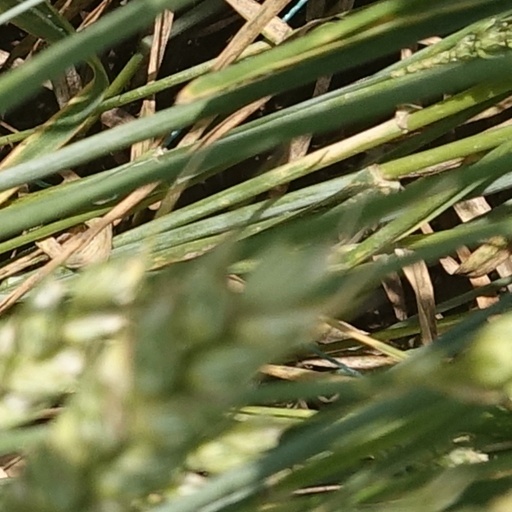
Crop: wheat